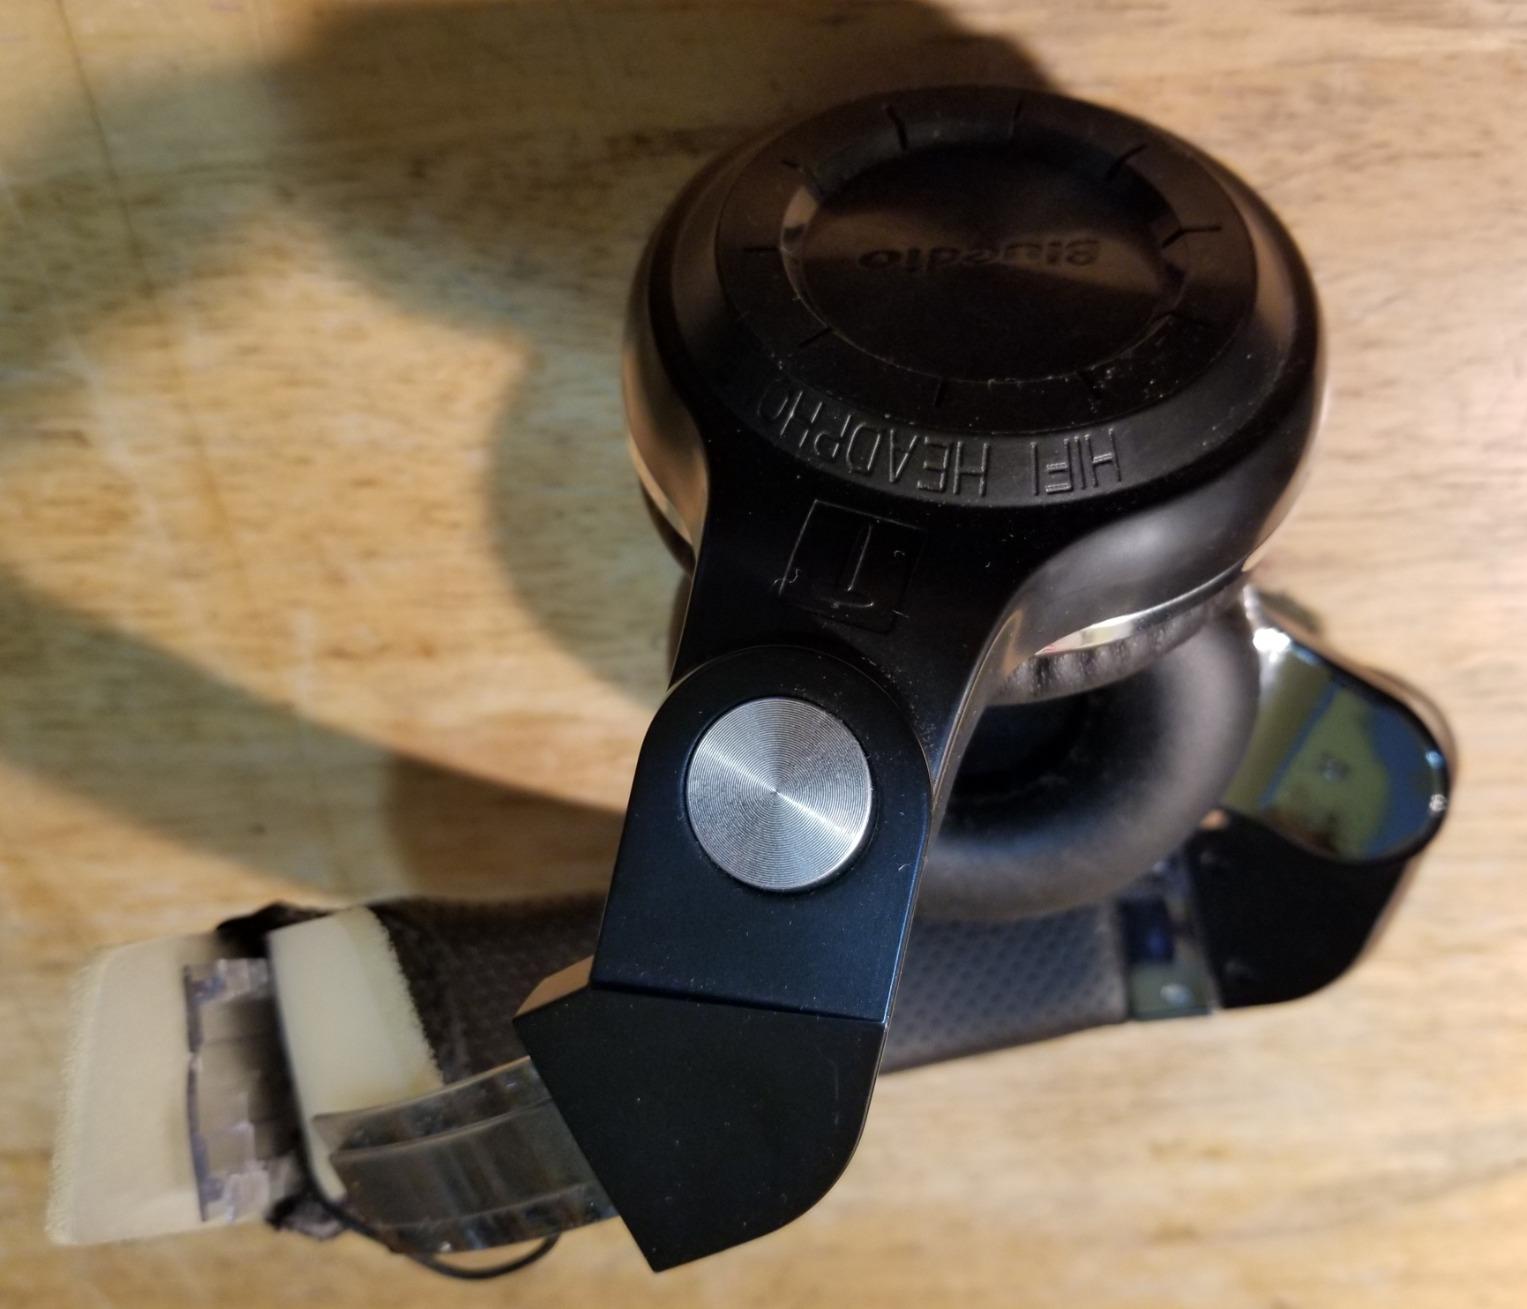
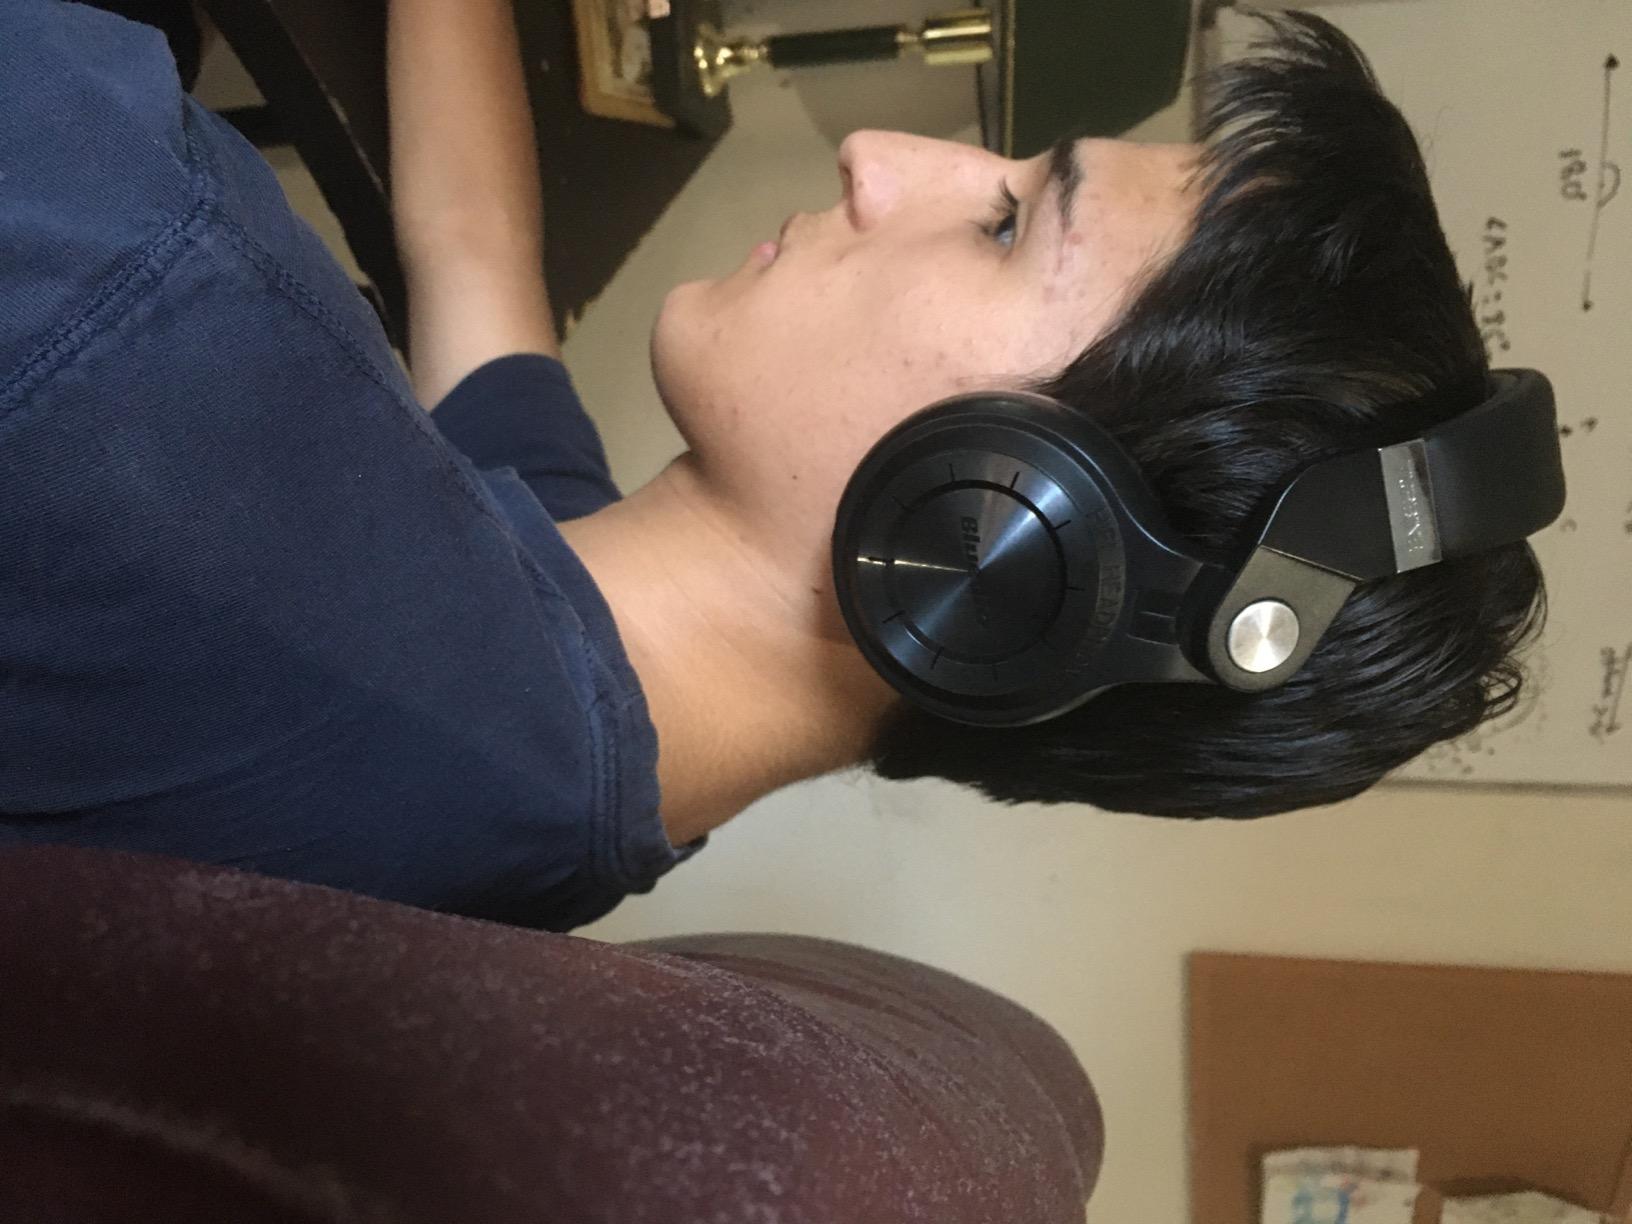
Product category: headphones
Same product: yes